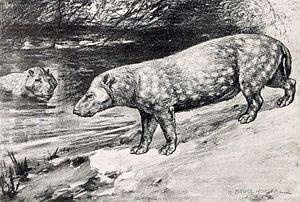
Promerycochoerus est un genre éteint d’herbivores terrestres de la famille égalemen éteinte des Merycoidodontidae, vivant en Amérique du Nord à l'Oligocène supérieur et au Miocène inférieur, soit il y a environ entre 28,1 et 20,44 millions d'années.